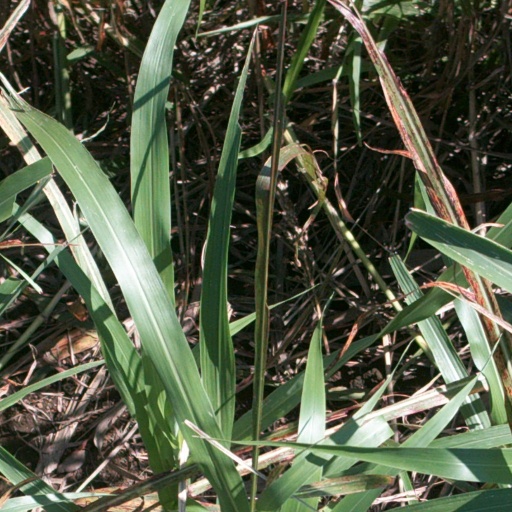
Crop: sorghum